Cliff Fletcher

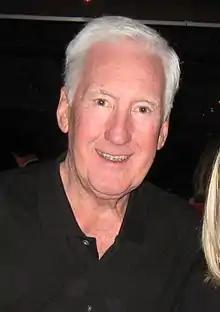
Fletcher in 2009

George Clifford "Cliff" Fletcher (born August 16, 1935) is a National Hockey League executive and is a former general manager of the Atlanta Flames/Calgary Flames, Toronto Maple Leafs, and Phoenix Coyotes. He is currently a senior advisor to the Toronto Maple Leafs. Some of his nicknames are the "Silver Fox" and "Trader Cliff".